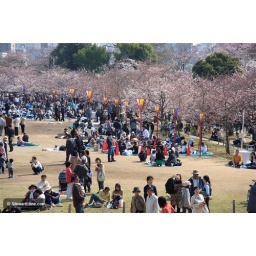
Mobs of people swarmed to see the castle with the cherry trees on a sunny Sunday afternoon in early April.